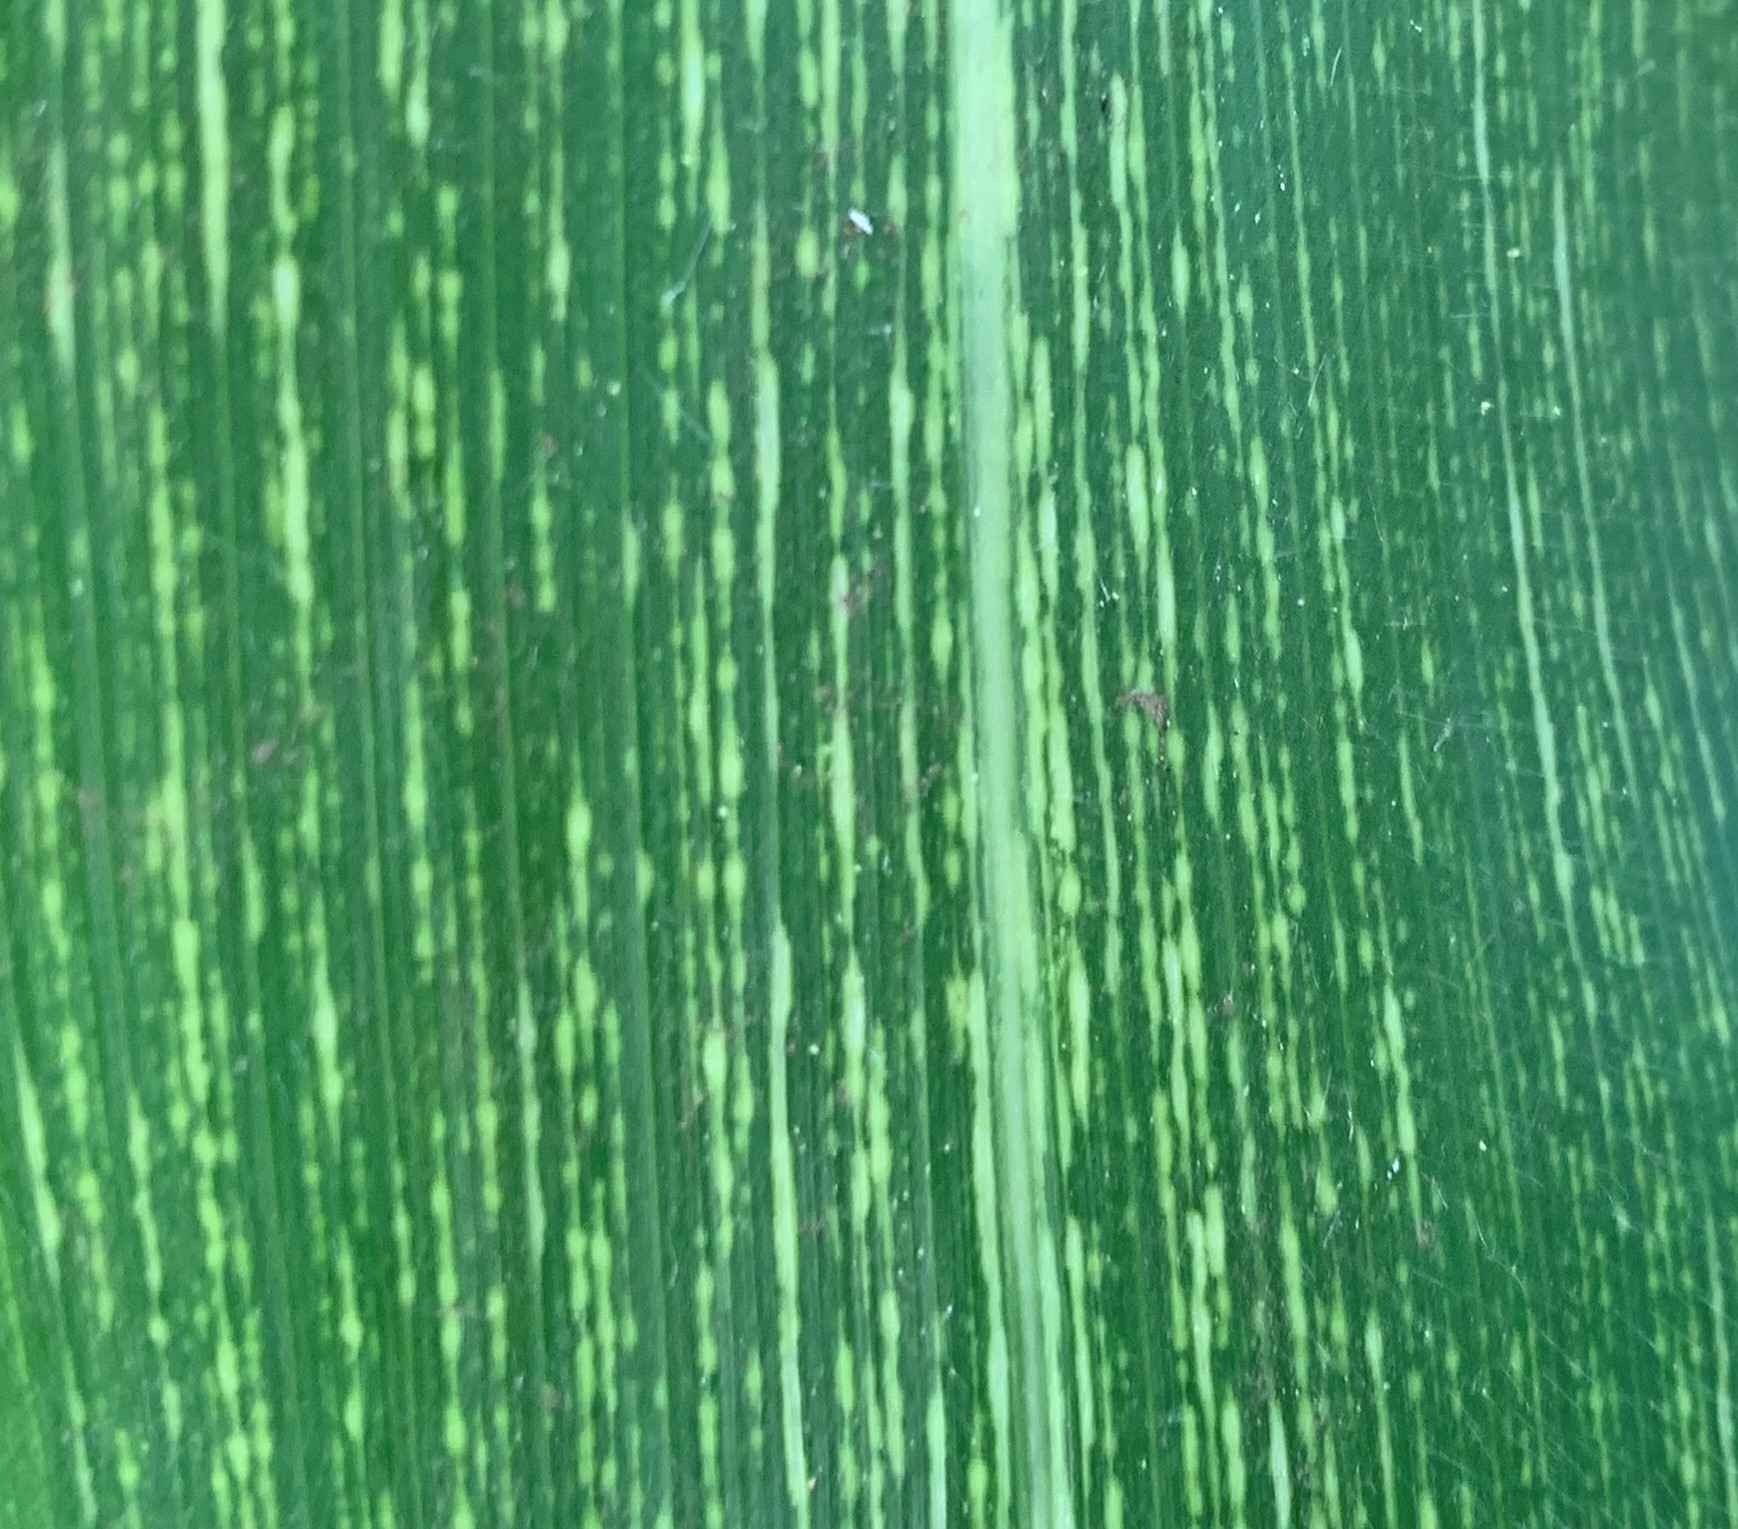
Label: MSV